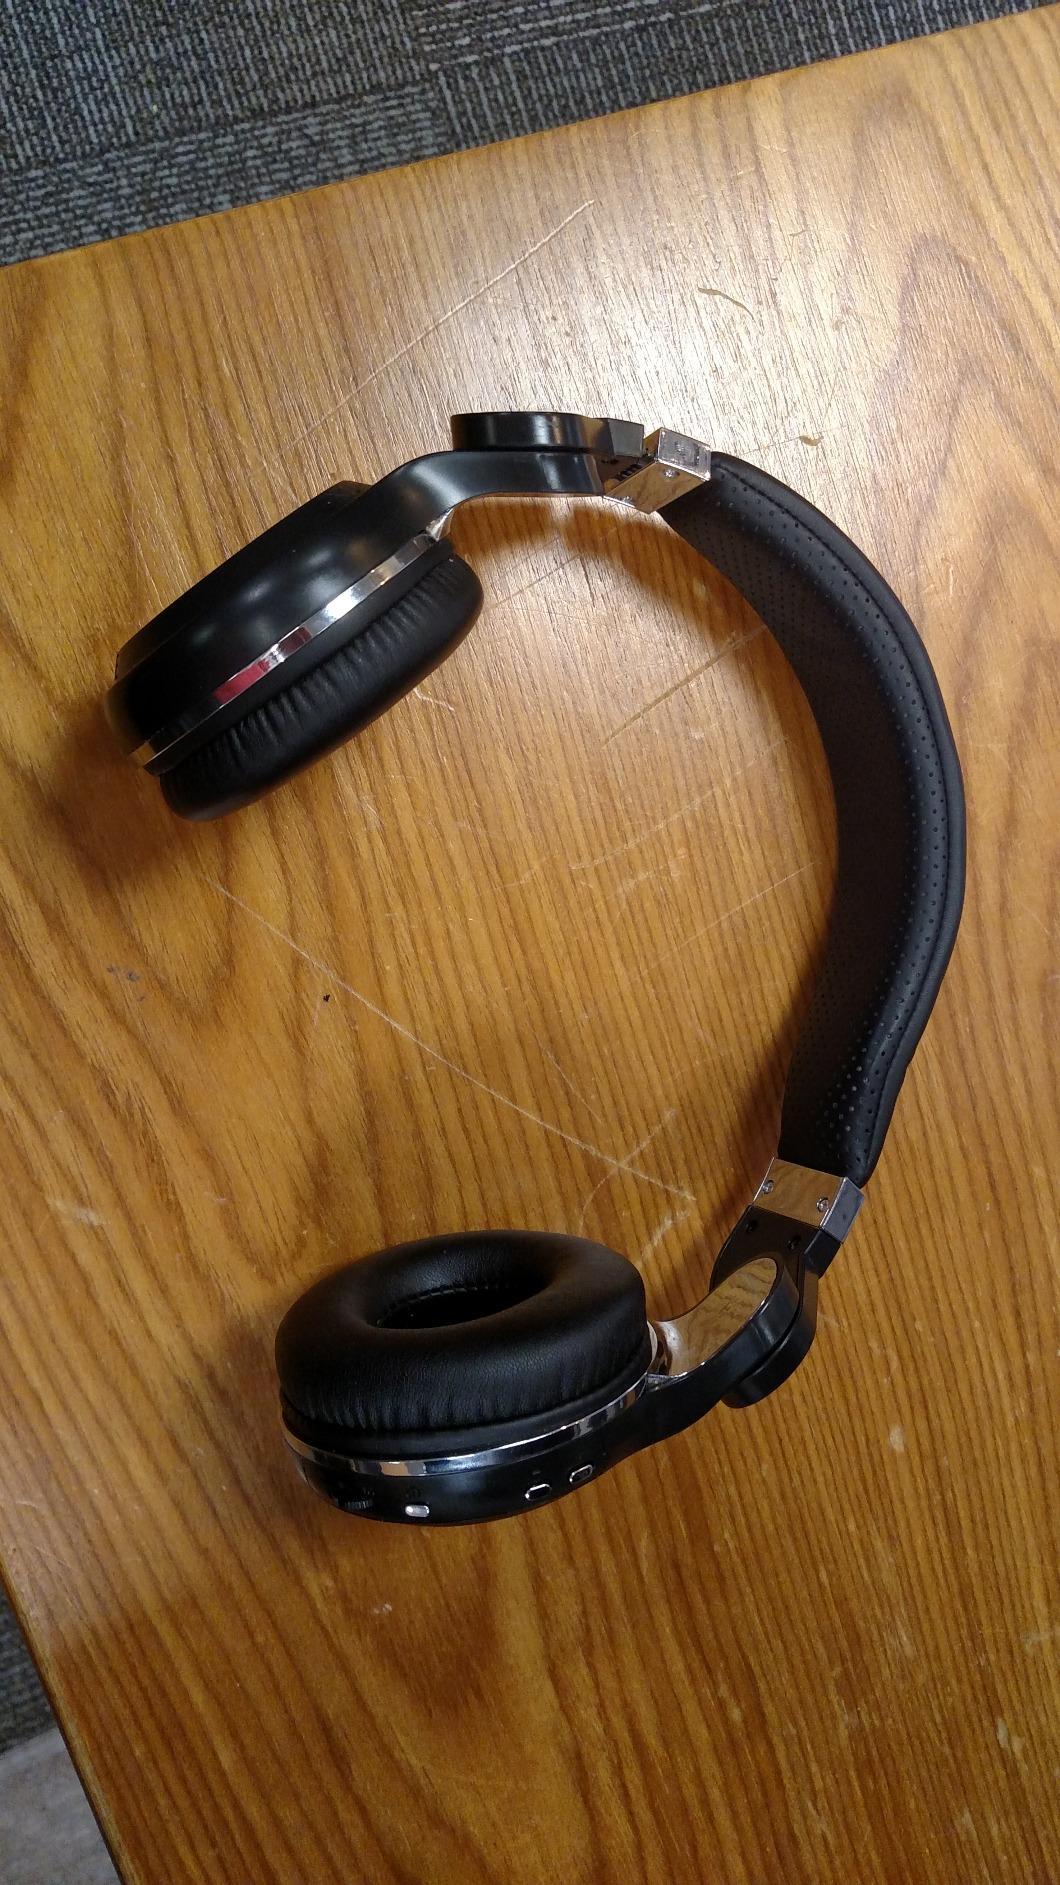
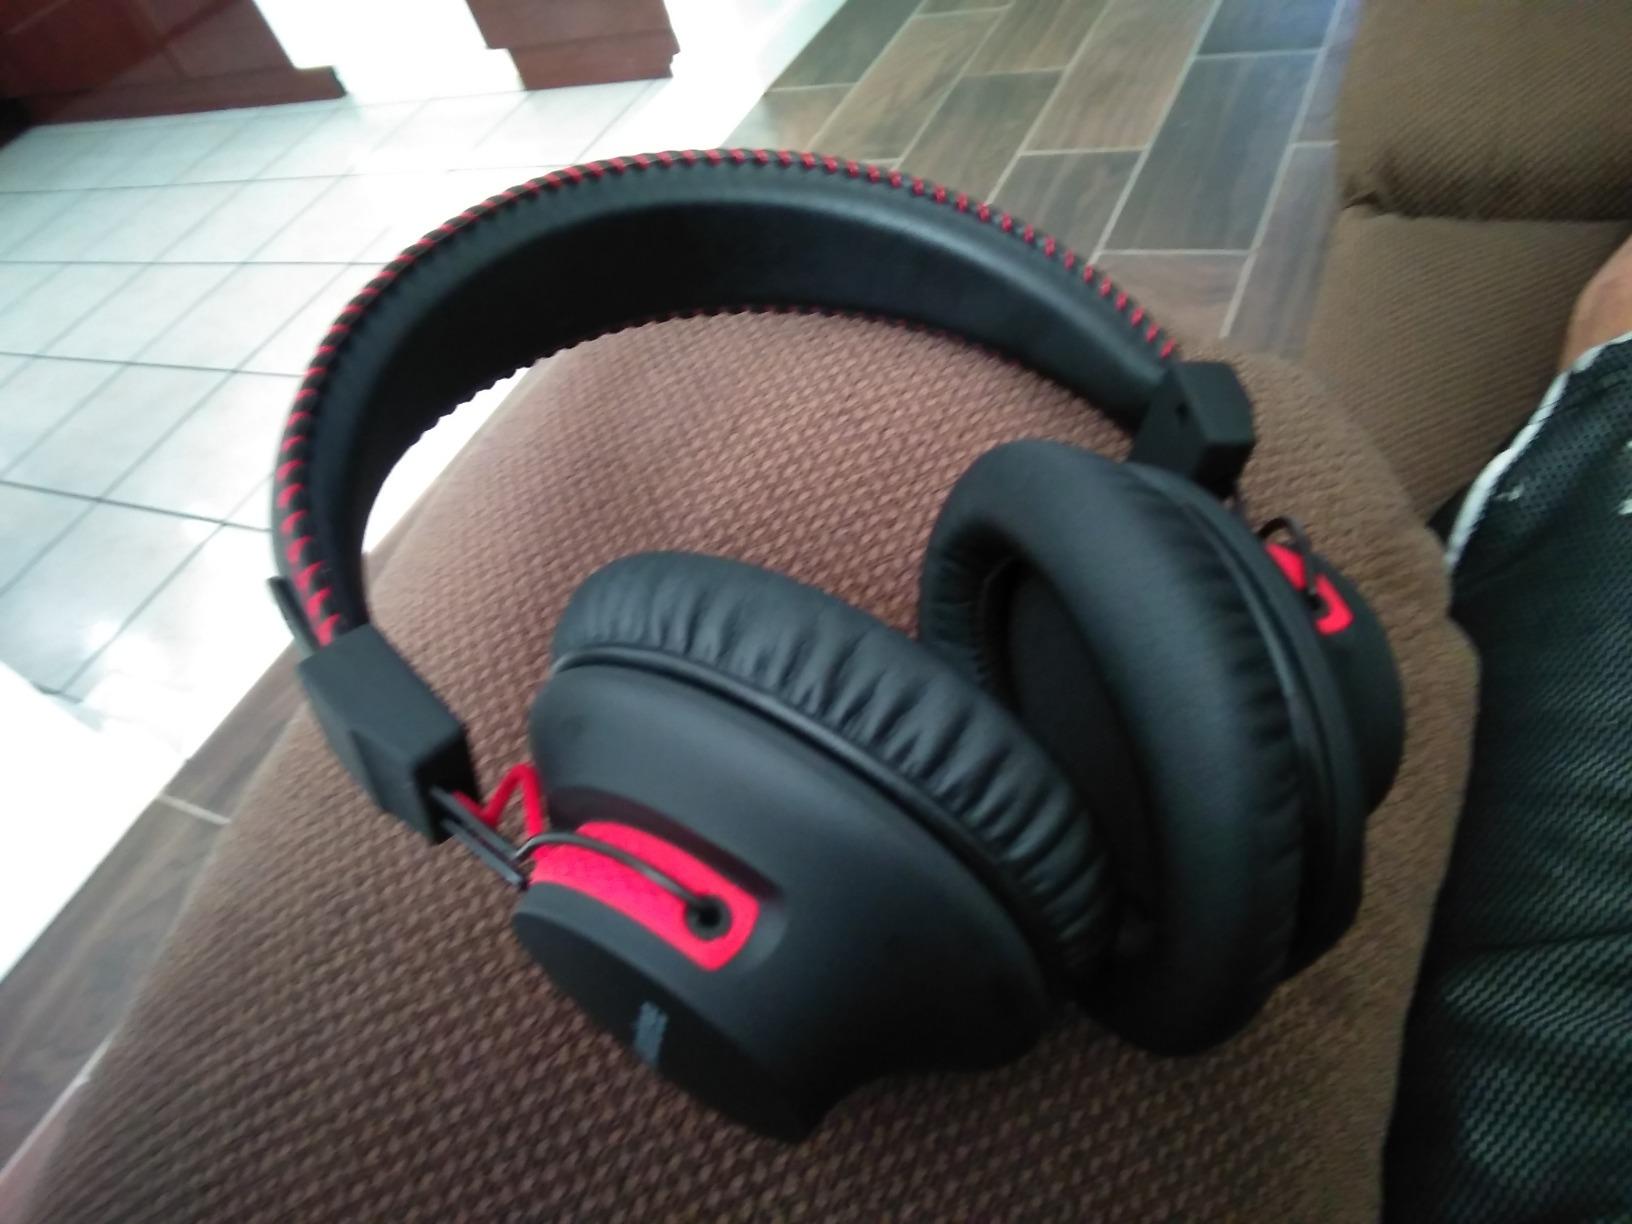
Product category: headphones
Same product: no